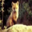
Label: fox